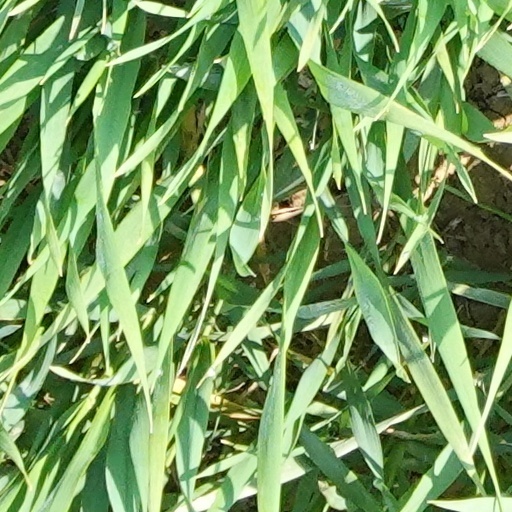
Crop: wheat